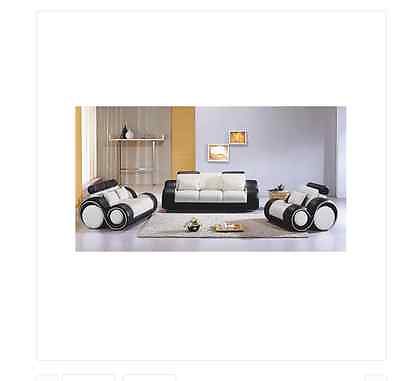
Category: sofa